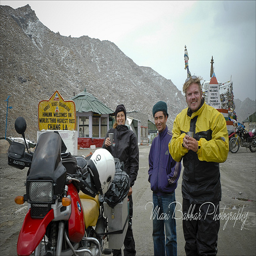
People standing by a motorcycle in the mountains
Three people smiling for the camera beside a bike.
A group of friends are posing next to bikes.
A group of people standing around a parked motorcycle
Three friends are standing next to a motorcycle in winter.